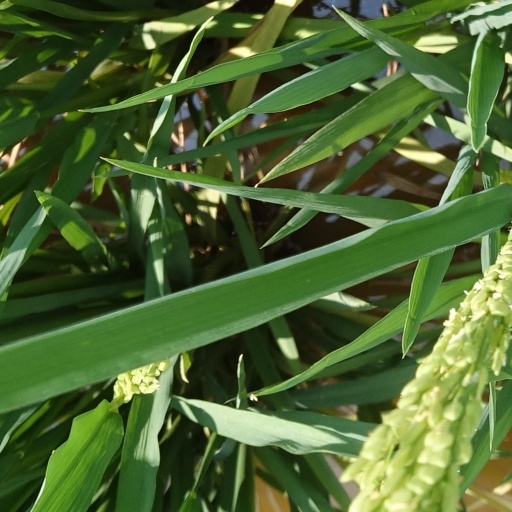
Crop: rice